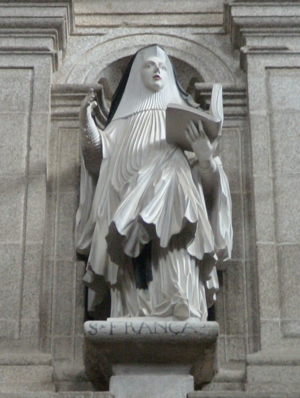
Cette liste concerne les saints et les bienheureux, reconnus comme tels par l'Église catholique, ayant vécu au XIIIᵉ siècle.
France de Vitalta, également connue sous le nom de France de Piacenza, est une religieuse italienne, abbesse du monastère bénédictin de San Sisto puis des monastères cisterciens de Santa Maria di Montelana et Santa Maria del Terzo Passo. D'après Pietro Maria Campi, elle a été proclamée sainte par le pape Grégoire X en 1273.